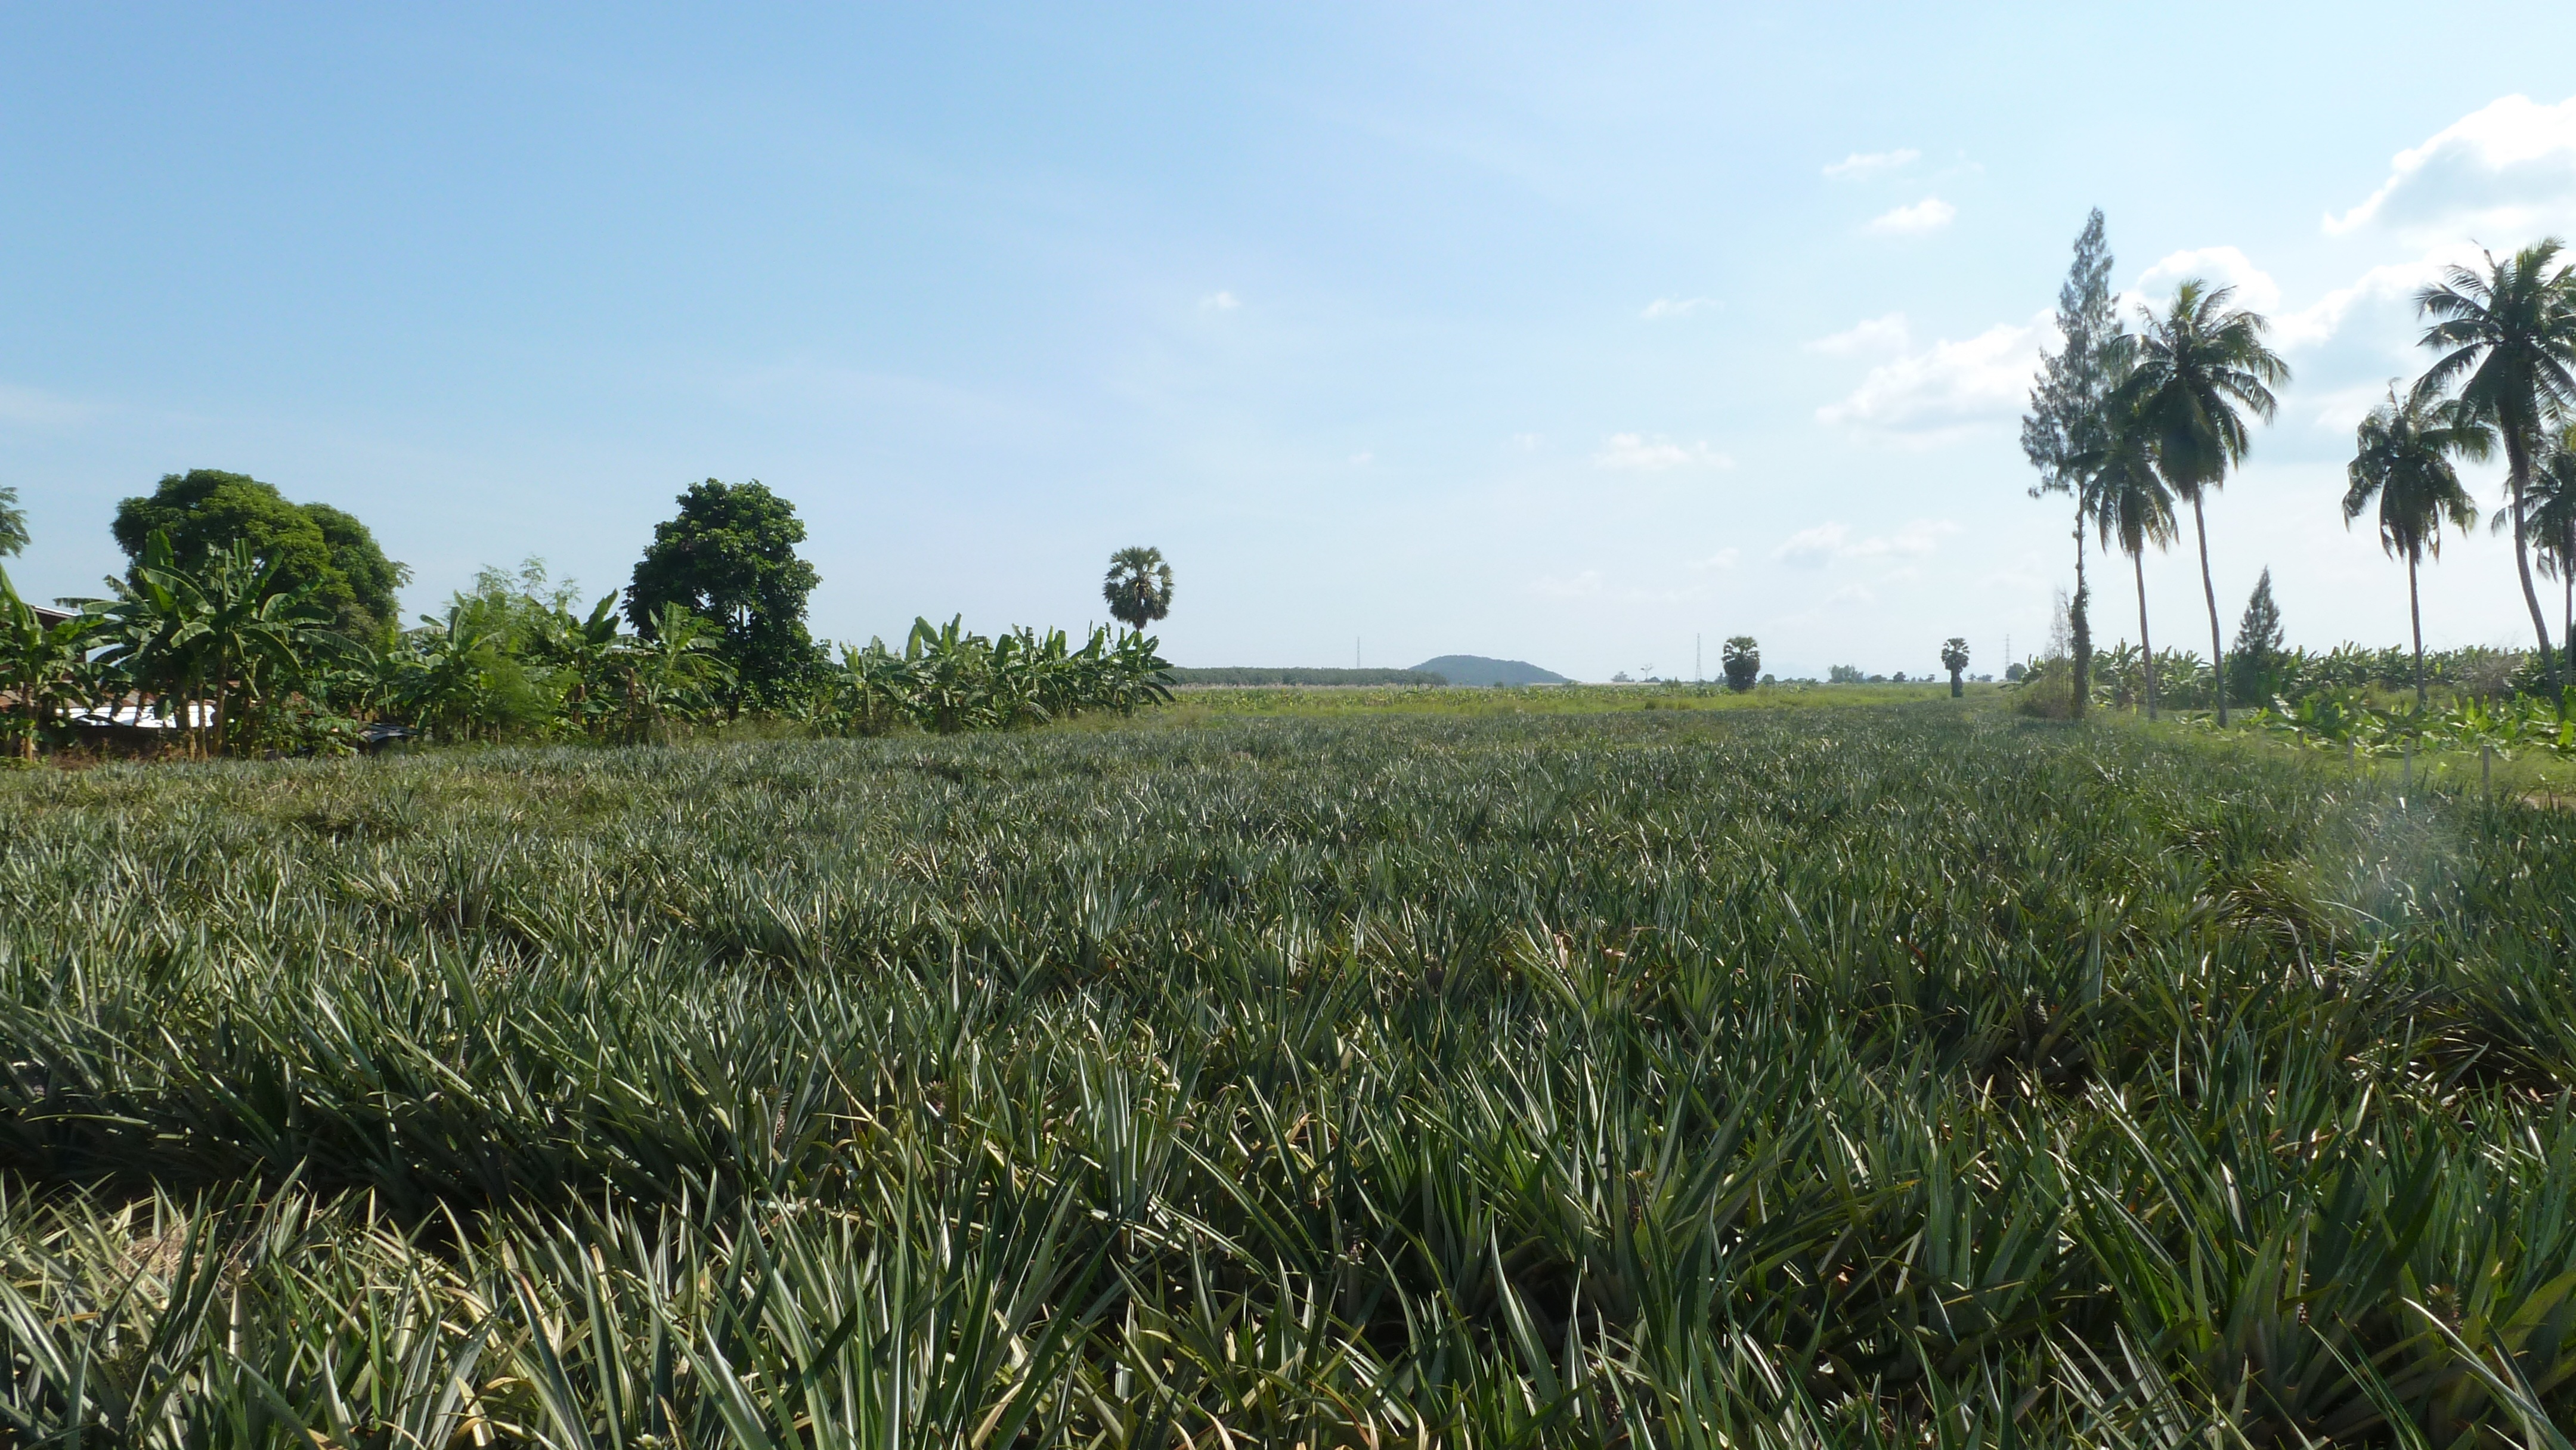
landscape, tree, nature, grass, plant, field, lawn, meadow, prairie, flower, crop, pasture, asia, agriculture, savanna, plain, thailand, grassland, vegetation, wetland, plantation, habitat, ecosystem, rural area, paddy field, flowering plant, natural environment, grass family, land lot, arecales